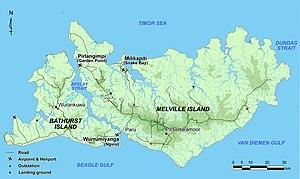
Les îles Tiwi sont un archipel australien, partie du Territoire du Nord, situé à 80 km au nord de Darwin, bordé par la mer d'Arafura à l'est et la mer de Timor à l'ouest. Il comprend les deux îles de Melville et Bathurst et neuf îlots inhabités. L'île Melville est la deuxième plus grande île d'Australie après la Tasmanie ; l'île Bathurst, la cinquième.